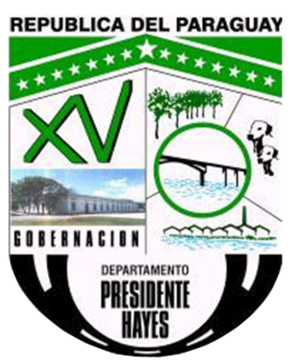
Le département de Presidente Hayes est un des 17 départements du Paraguay. Son code ISO 3166-2 est PY-15.